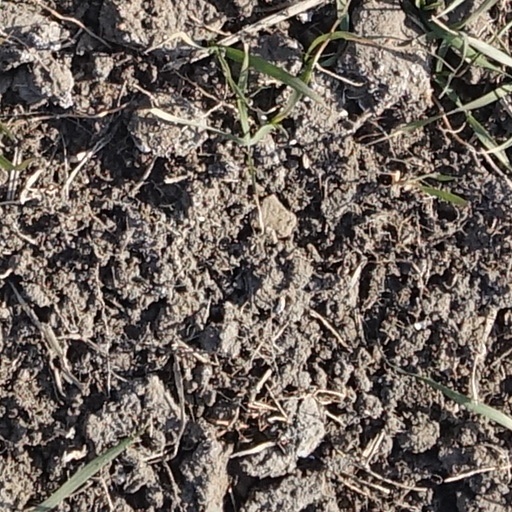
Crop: wheat